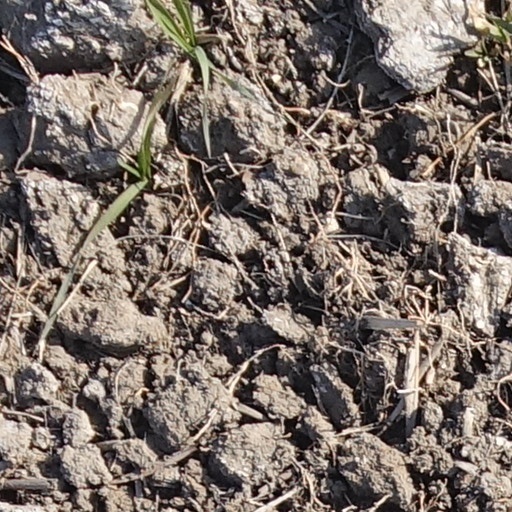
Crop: wheat